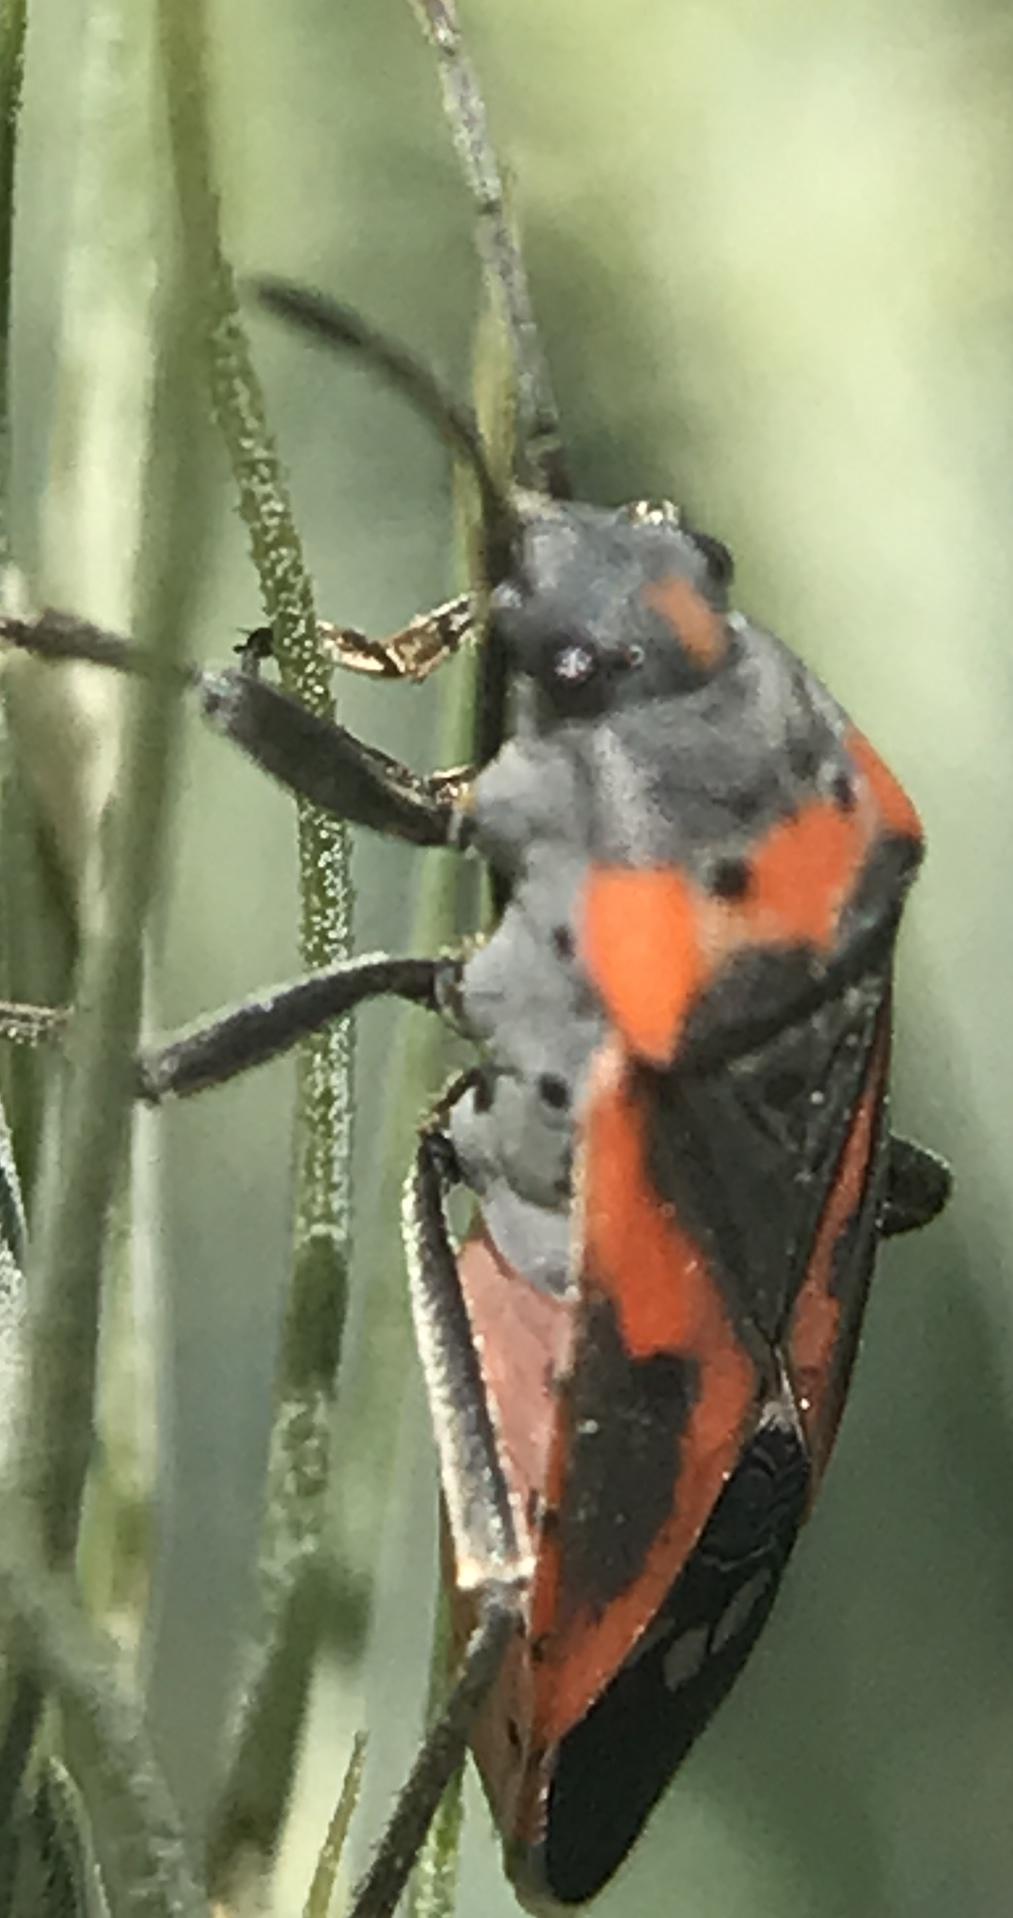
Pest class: non_pest_herbivores